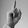
ASL letter: D